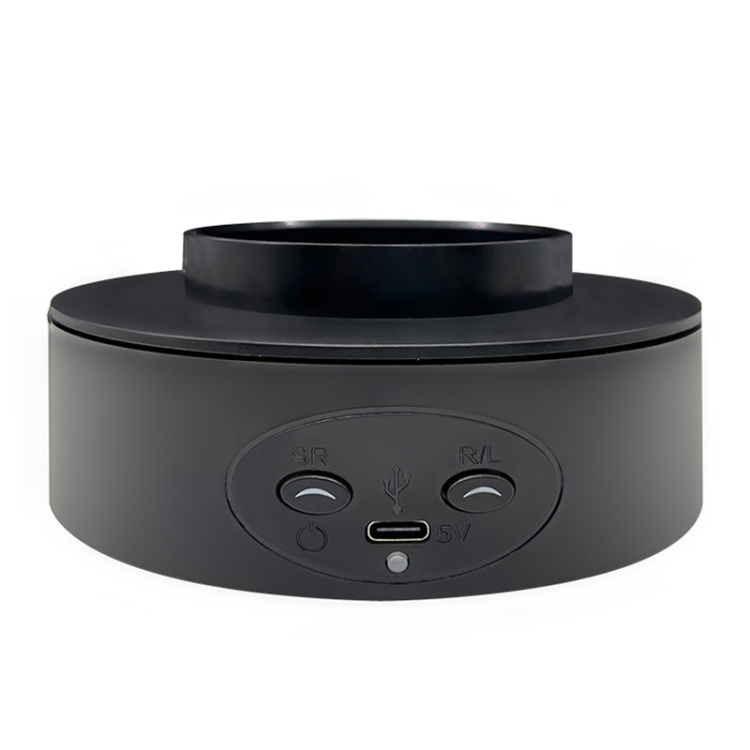
Intelligent Electric Roundabout 360 Degree Rotating Disc Table Live Shooting Video Props(Black)
1. Roundabout design with circular guardrail, can prevent the ball rolling 2. Quiet rotation, does not affect the rest 3. 3kg load capacity 4. ABS material, silky smooth feel 5. Adjustable rotation direction, clockwise/counterclockwise rotation 6. Convenient operation, easy to understand buttons 7. Speed range: fast/slow, about 12-18s/rev 8. Power supply: 3 AAA batteries (not included) / USB 5V plug-in 9. Material: ABS 10. Size: about 13 x 5.5cm 11. Weight: about 260g 12. Description: only the rotary table, does not include other Specification: Package Weight One Package Weight 0.32kgs / 0.71lb One Package Size 16cm * 16cm * 8cm / 6.3inch * 6.3inch * 3.15inch Qty per Carton 42 Carton Weight 14.50kgs / 31.97lb Carton Size 53cm * 52cm * 36cm / 20.87inch * 20.47inch * 14.17inch Loading Container 20GP: 268 cartons * 42 pcs = 11256 pcs 40HQ: 623 cartons * 42 pcs = 26166 pcs
Brand: GarSupply
Category: Cameras & Optics > Photography > Darkroom > Developing & Processing Equipment > Copystands